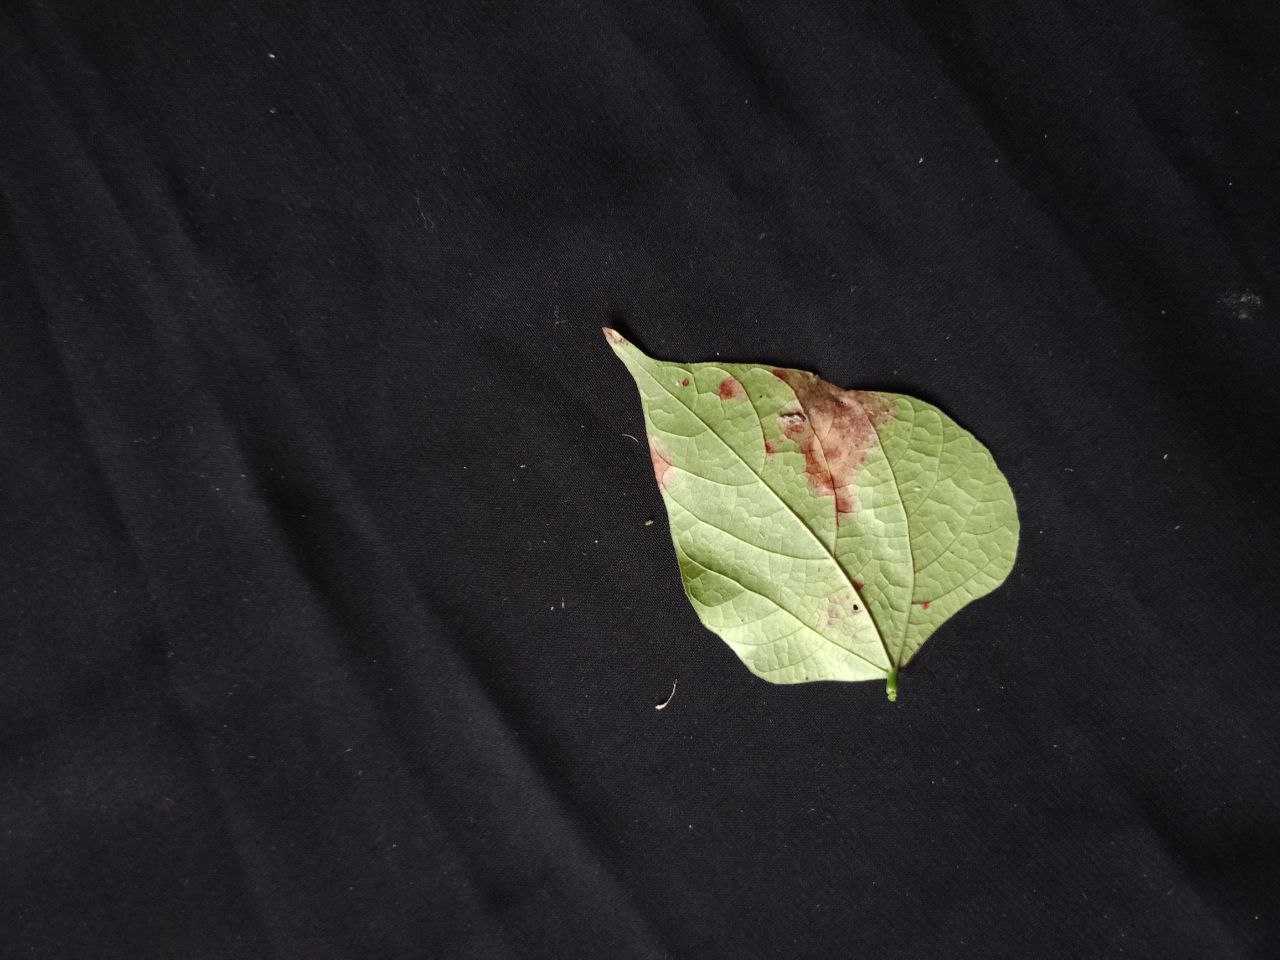
Crop: bean
Leaf condition: Blight